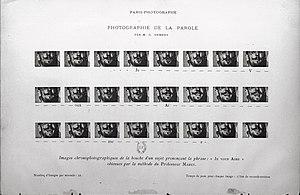
Georges Demenÿ est un photographe, inventeur et gymnaste français d'origine hongroise, considéré comme le fondateur de l’éducation physique scientifique.